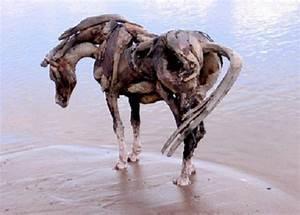
horse